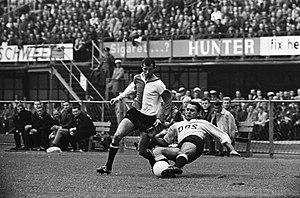
Hand in hand, kameraden (Geen woorden maar daden) est une chanson écrite par Jaap Valkhoff et interprétée par le chanteur néerlandais Jacky van Dam, sortie en single 45 tours en 1961. Écrite à propos du Feyenoord Rotterdam, elle en est devenue l'hymne officiel.